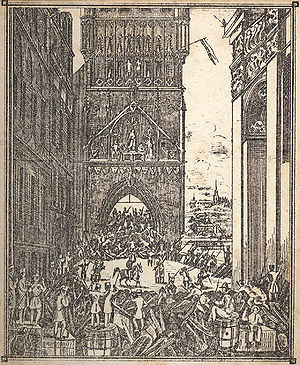
Karlsbroen / Historie
Revolutionsforsøget i 1848
Karlsbroen er den mest kendte bro over Vltava i Prags centrum. Den nuværende bro stod færdig i starten af det 15. århundrede og var til midten af det 19. århundrede den klart mest vigtige forbindelse mellem Prags borg på vestsiden af floden og Staré Město på østsiden. Broen hed oprindeligt Stenbroen eller Pragbroen, men den fik officielt sit nuværende navn, opkaldt efter grundlæggeren, Karl 4., i 1870.